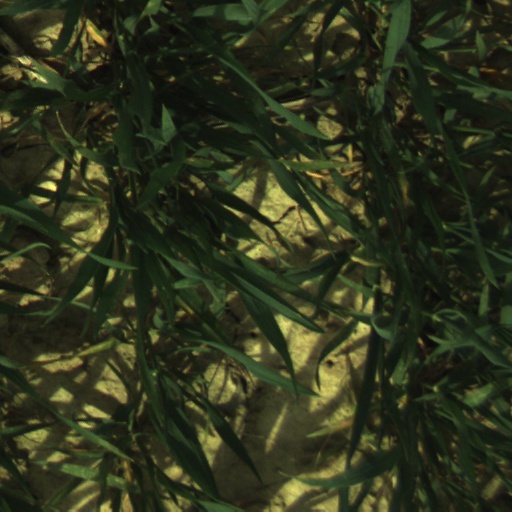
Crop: wheat